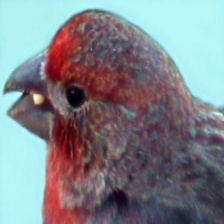
Species: HOUSE FINCH
Scientific name: HAEMORHOUS MEXICANUS
ImageNet parent category: house_finch